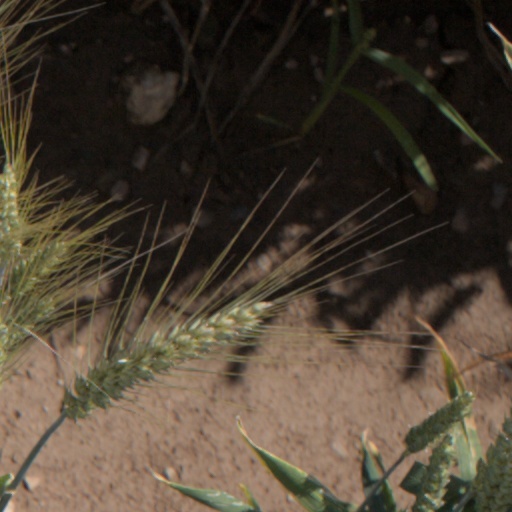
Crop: wheat